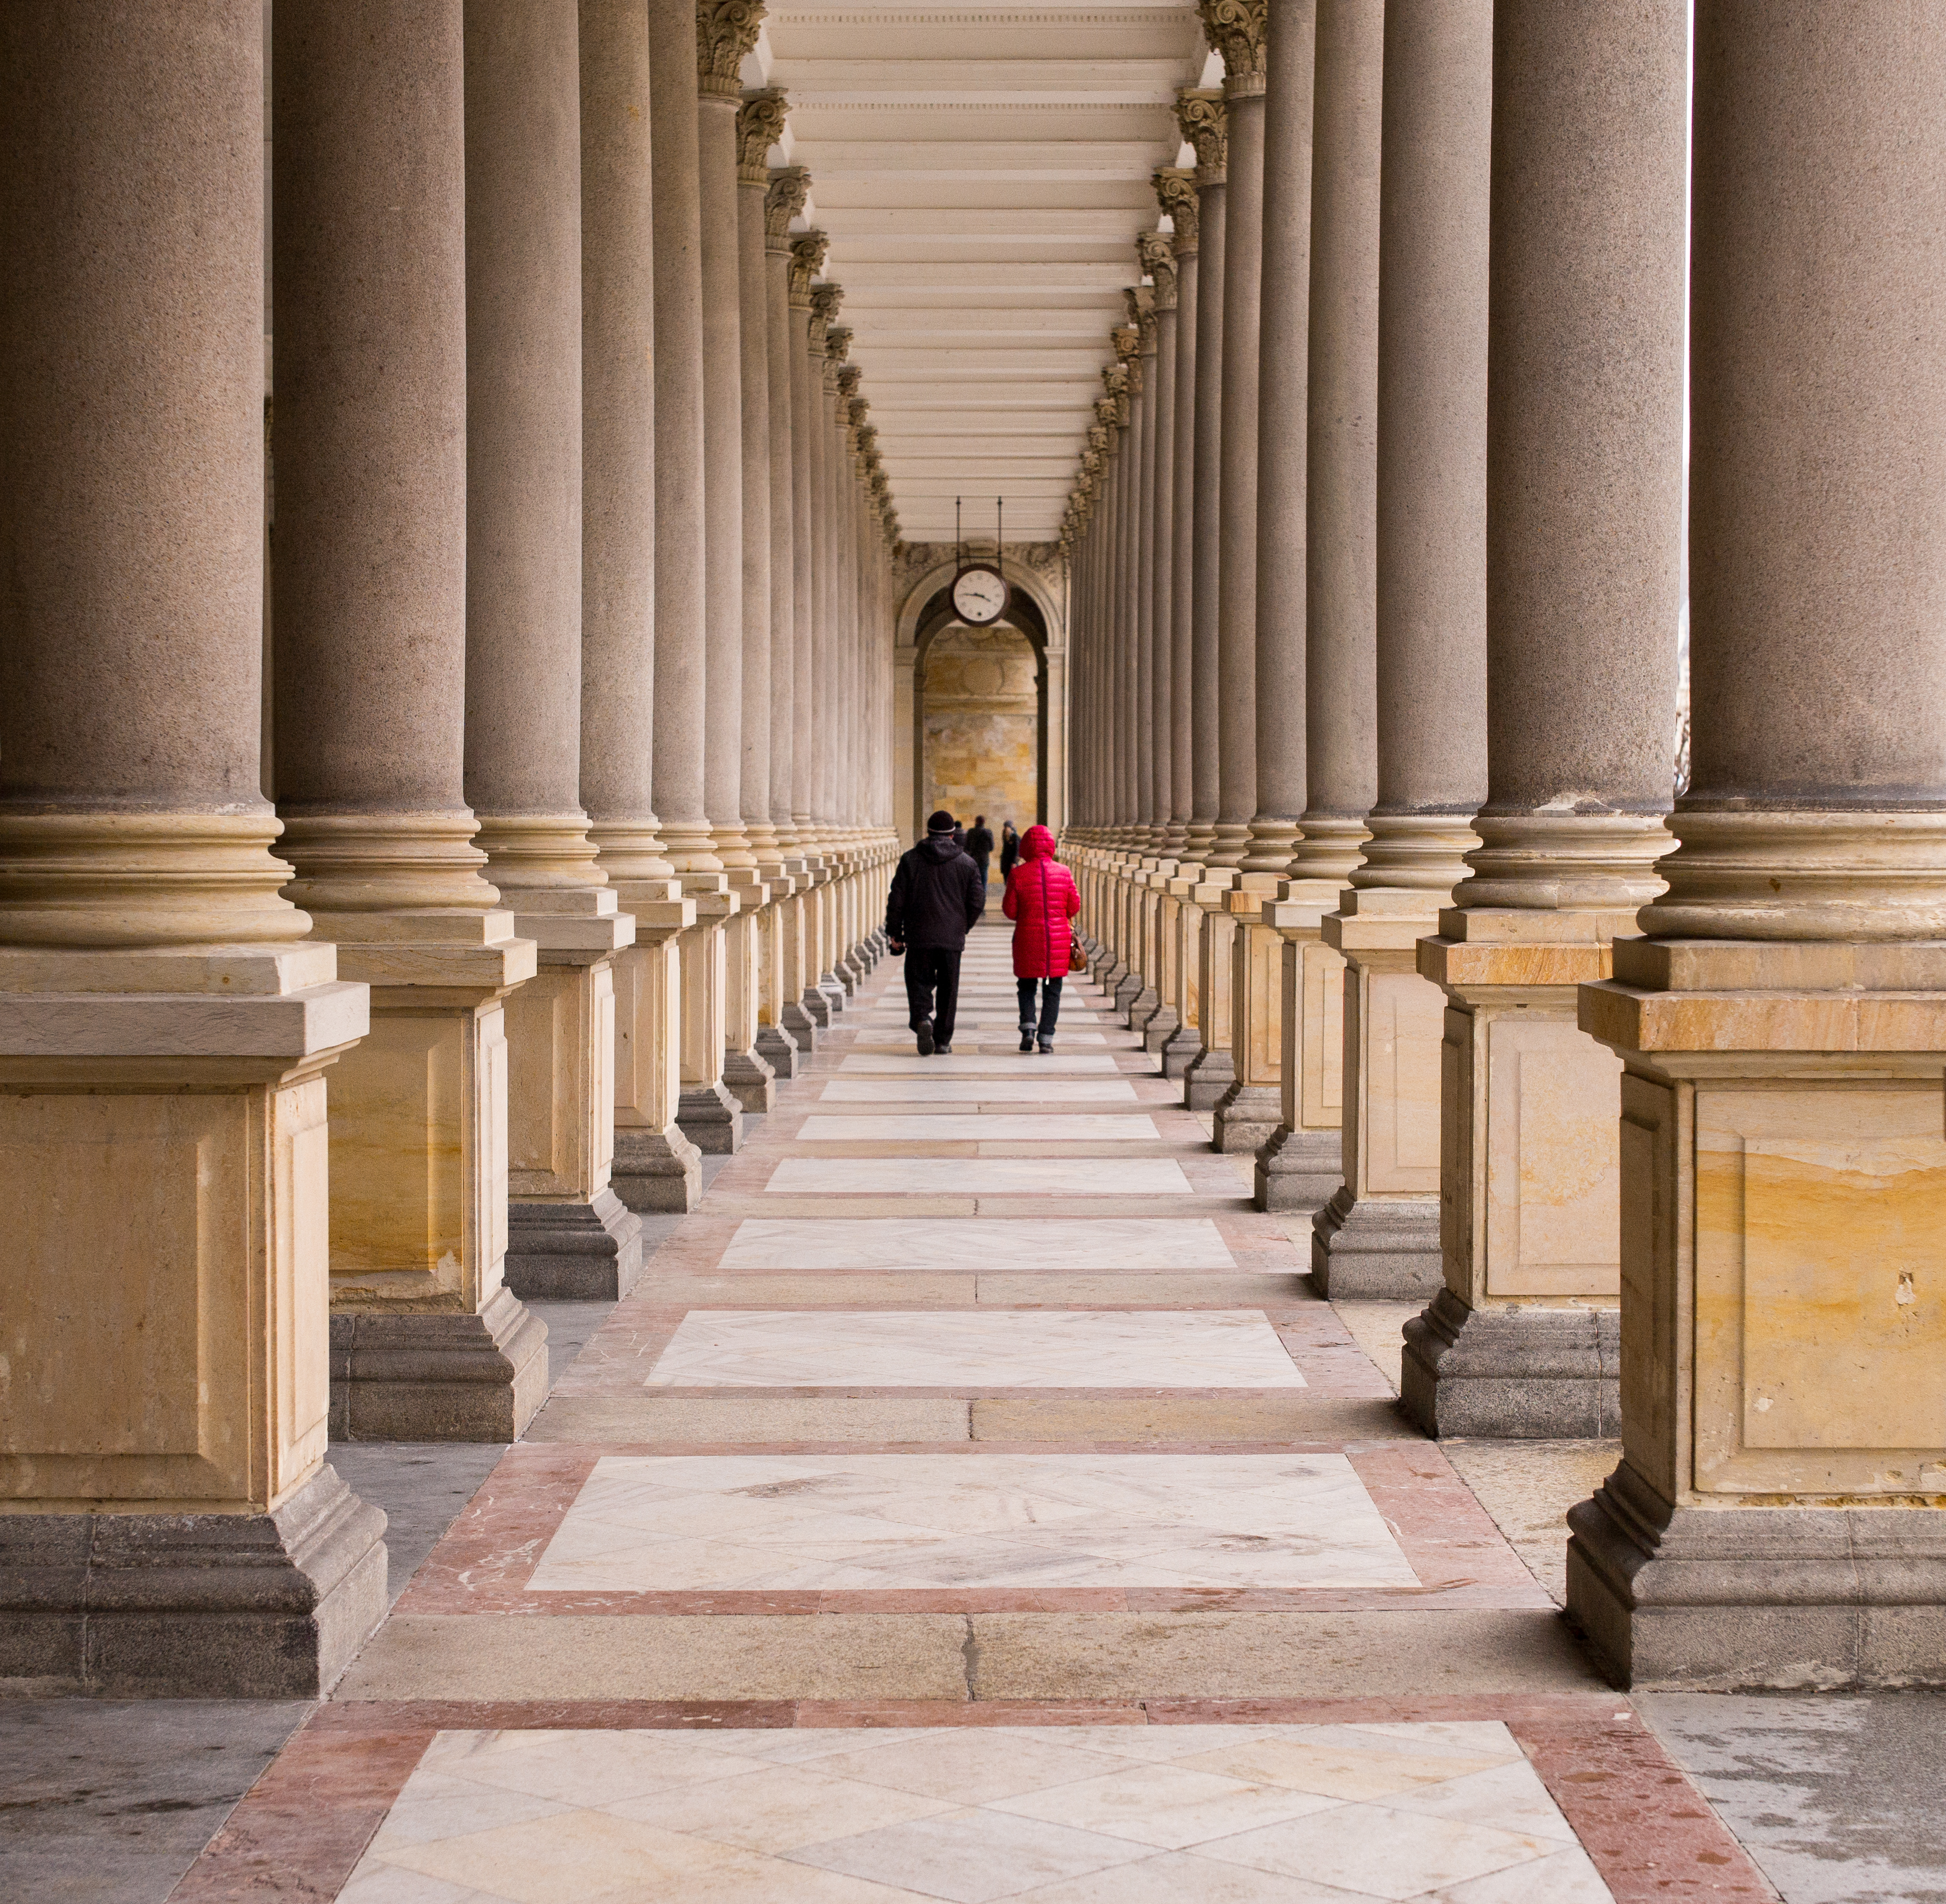
walking, winter, architecture, structure, wood, street, town, city, cityscape, europe, arch, column, couple, place of worship, interior design, aisle, mill, m, temple, stairs, columns, spa, symmetry, marble, 50, promenade, republic, leica, corinthian, 240, summilux, czech, bohemia, cesko, cechy, strolling, colonnade, carlsbad, karlovy, vary, lazne, kolonada, mlynska, ancient history